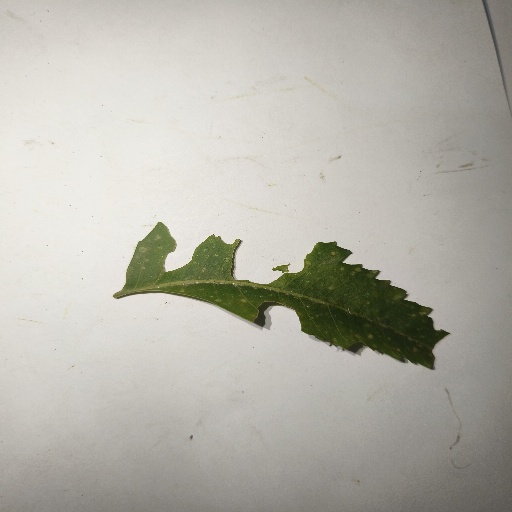
Species: Neem
Leaf condition: Shot Hole Leaf